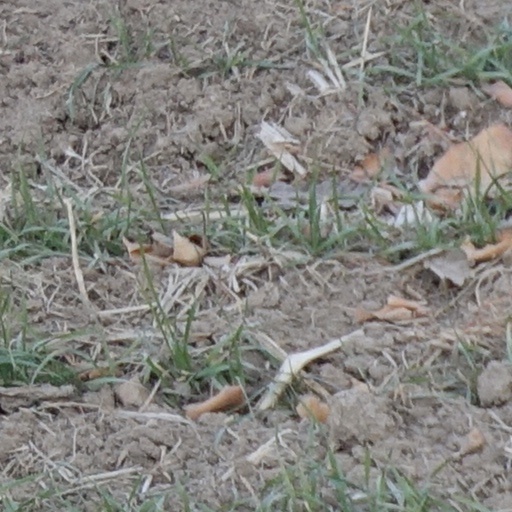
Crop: wheat